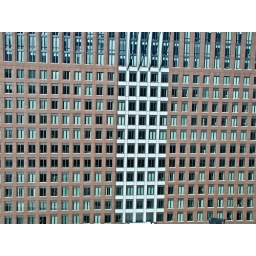
office building in Boston